Great Balance Dock

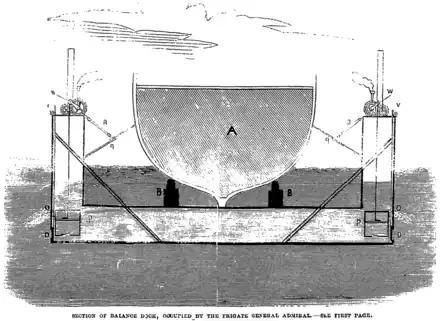
A simplified sectional view of the Great Balance Dock.

To prepare for hauling a ship, a series of hull blocks were placed in the bottom of the Great Balance Dock, labeled "B" in the sectional diagram. The purpose of these blocks was to distribute the weight of the ship somewhat more evenly than having it all sit on the ship's keel, and also to keep the ship upright in the dock. Once the blocks were set, the dock would submerge to the required depth by opening the external doors, labeled "D". The doors were opened by means of winches, "V", mounted on the top of the dock. Once submerged, the ship requiring maintenance could be towed into position and secured with lines tied to the dock's sides.